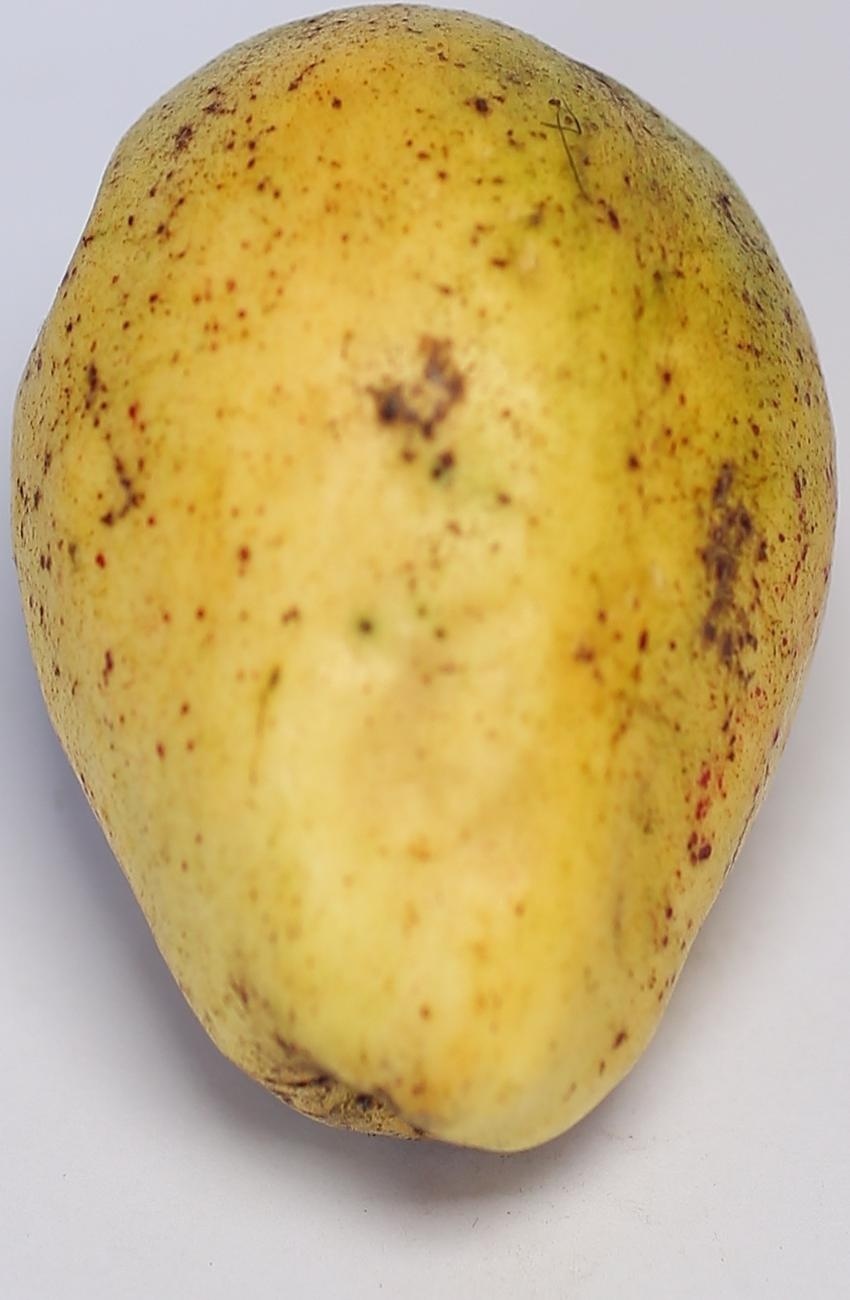
Maturity: ripe
Variety: riyali